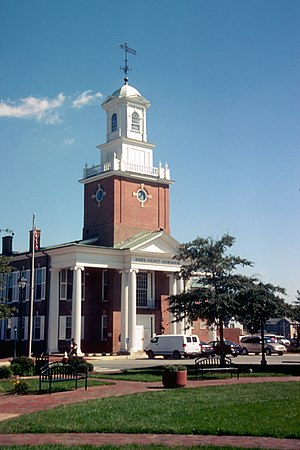
Georgetown (Delaware)
Georgetown er en by i Sussex County i Delaware i USA med 6.422 indbyggere. Den blev grundlagt i 1791.